Socialist Workers' Federation

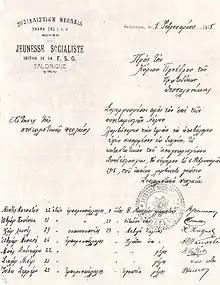
Socialist Workers' Federation (Φεντερασιόν in Greek). The official application with which the party is asking for recognition of the socialist youth in 1915.

In the aftermath of the incorporation of Thessaloniki into the Greek state during the Balkan Wars, Benaroya resisted the attempts to impose ethnic divisions in the city. Opposed to the First World War, Benaroya and another Jewish socialist were exiled for two and a half years at the island of Naxos. In contrast to most of the prominent socialists in the pre-1913 Greece who followed Eleftherios Venizelos, Benaroya and the "Fédération", adhering to its internationalist ideals, mobilized for neutrality. As this happened to be the same policy pursued by King Constantine I of Greece and his militaristic entourage (see National Schism), it led to the loss of support for the "Fédération" in Macedonia. After the departure of its Slavic element, the "Fédération" was numerically dominated by Jews.